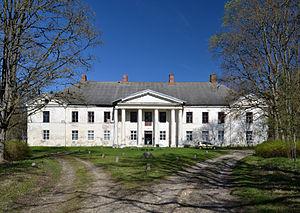
Le château de Kirna est un petit château néoclassique situé à Kirna, village de la région de Järva, en Estonie.
Voici une liste de manoirs en Estonie.
Kirna est un village estonien de la région de Järva qui appartient à la commune de Türi, au centre du pays. Il est connu pour son château.